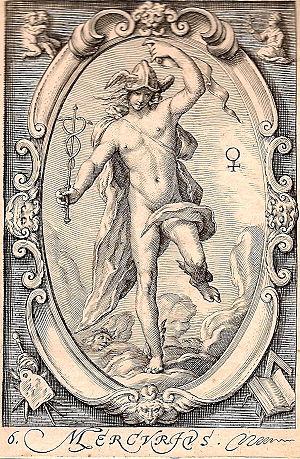
Mercure est le dieu du commerce dans la mythologie romaine. Assimilé à l'Hermès grec. il devient également le dieu des voleurs, des voyages et le messager des autres dieux. Son nom est lié au mot latin merx, mercari, et merces.